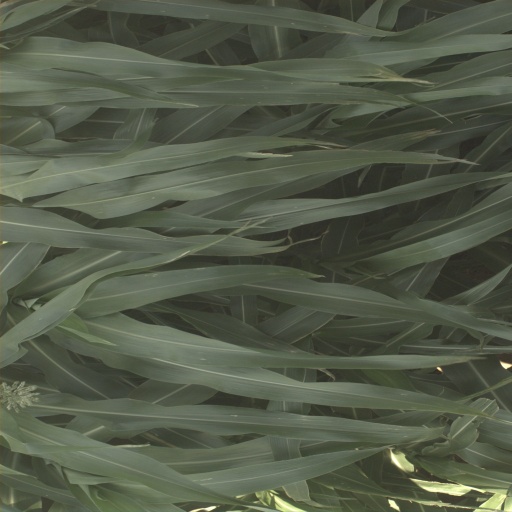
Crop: sorghum